Justin Clancy

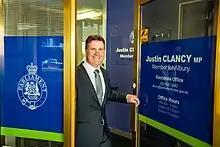
Justin Clancy MP in his Office

In November 2018, Clancy was endorsed by the Liberal Party to contest Albury at the 2019 state election, following the retirement of Greg Aplin. He comfortably won the seat with 56.8% of the primary vote, and 66% of the final vote. Clancy won again in the 2023 NSW election with 53% of the primary vote, and 66.3% of the final vote.